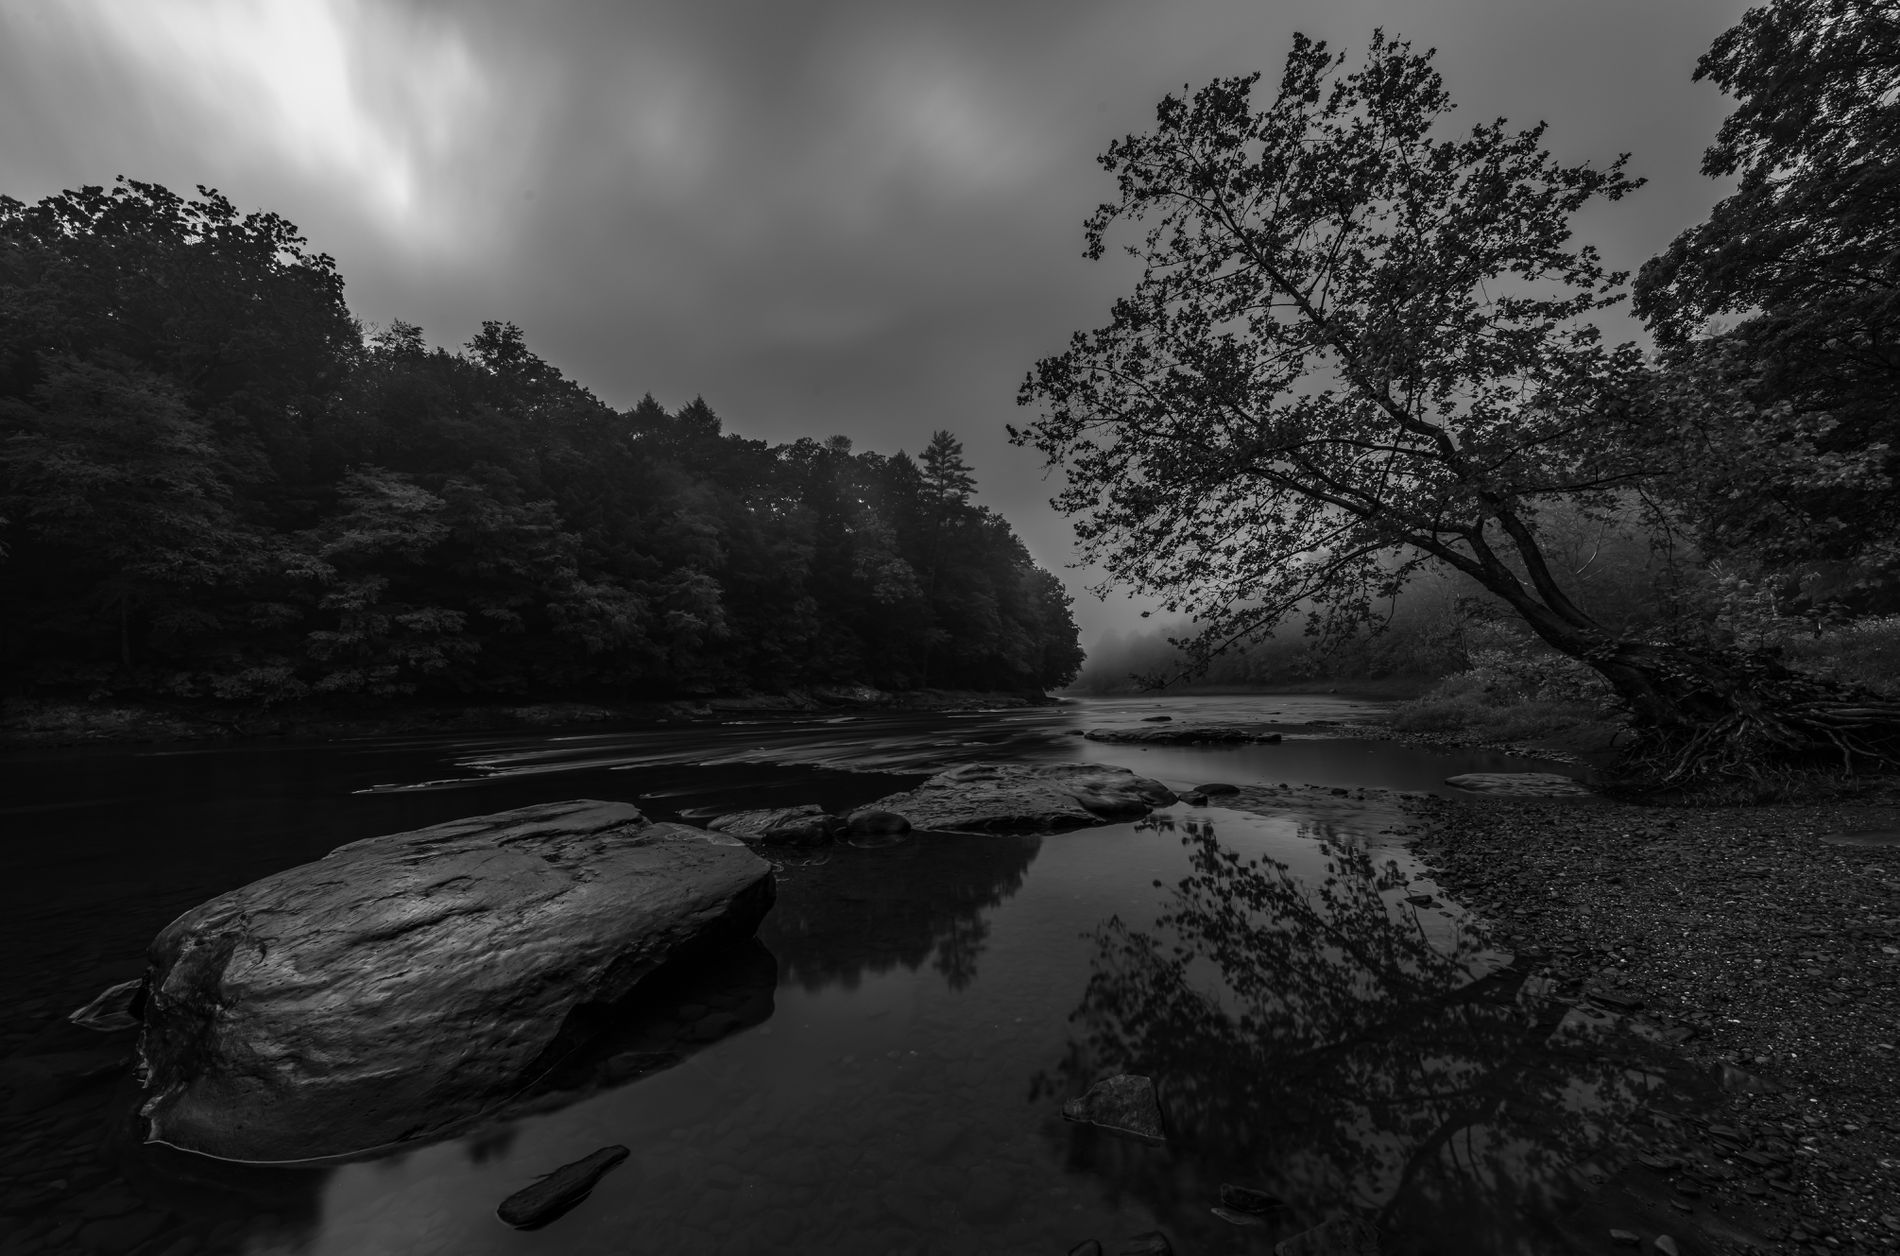
Silent forest.
A dark forest full of black trees surrounded by water with large rocks and small pebbles. A cloudy sky is in the background.
Wide angle landscape view taken from eye level showing both the sky and the forest reflection in the water. In a color palette of black, grey, and white. The atmosphere feels peaceful and mysterious.
Labels: Land, Nature, Outdoors, Plant, Tree, Water, Creek, Stream, Weather, Pond, Vegetation, Road, Swamp, Fir, Silhouette, Gravel, Slate, trees, forest, rocks, pebbles, sky, water
Camera: NIKON CORPORATION NIKON D850
Lens: 12.0-24.0 mm f/4.0, 12.0-24.0 mm f/4.0
Aperture: F13
Exposure: 20 sec
ISO: 31
Focal length: 12.0 mm